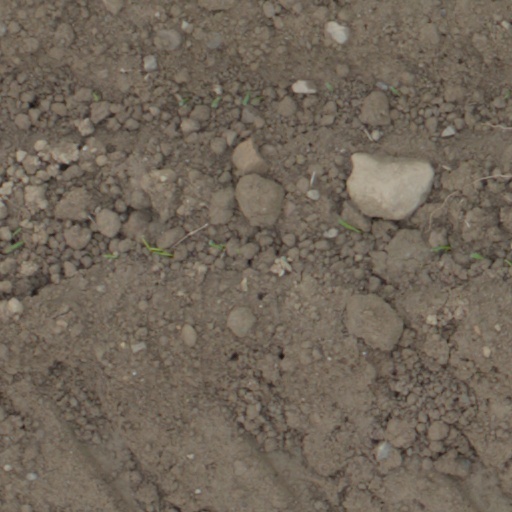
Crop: wheat